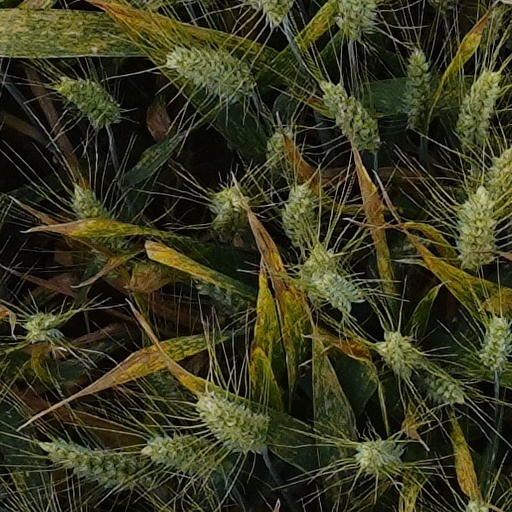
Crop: wheat